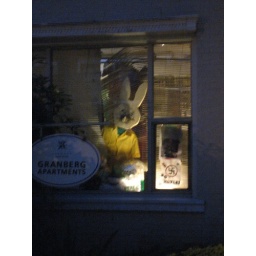
terrifying bunny in the window of the place across the street. note sign in the corner reading &amp;quot;No Hitlers&amp;quot;